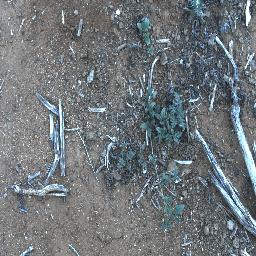
Label: negative